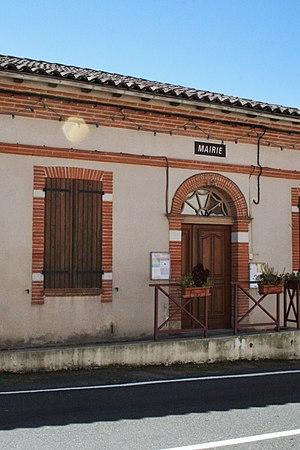
Mairie de la commune de Monblanc, dans le Gers